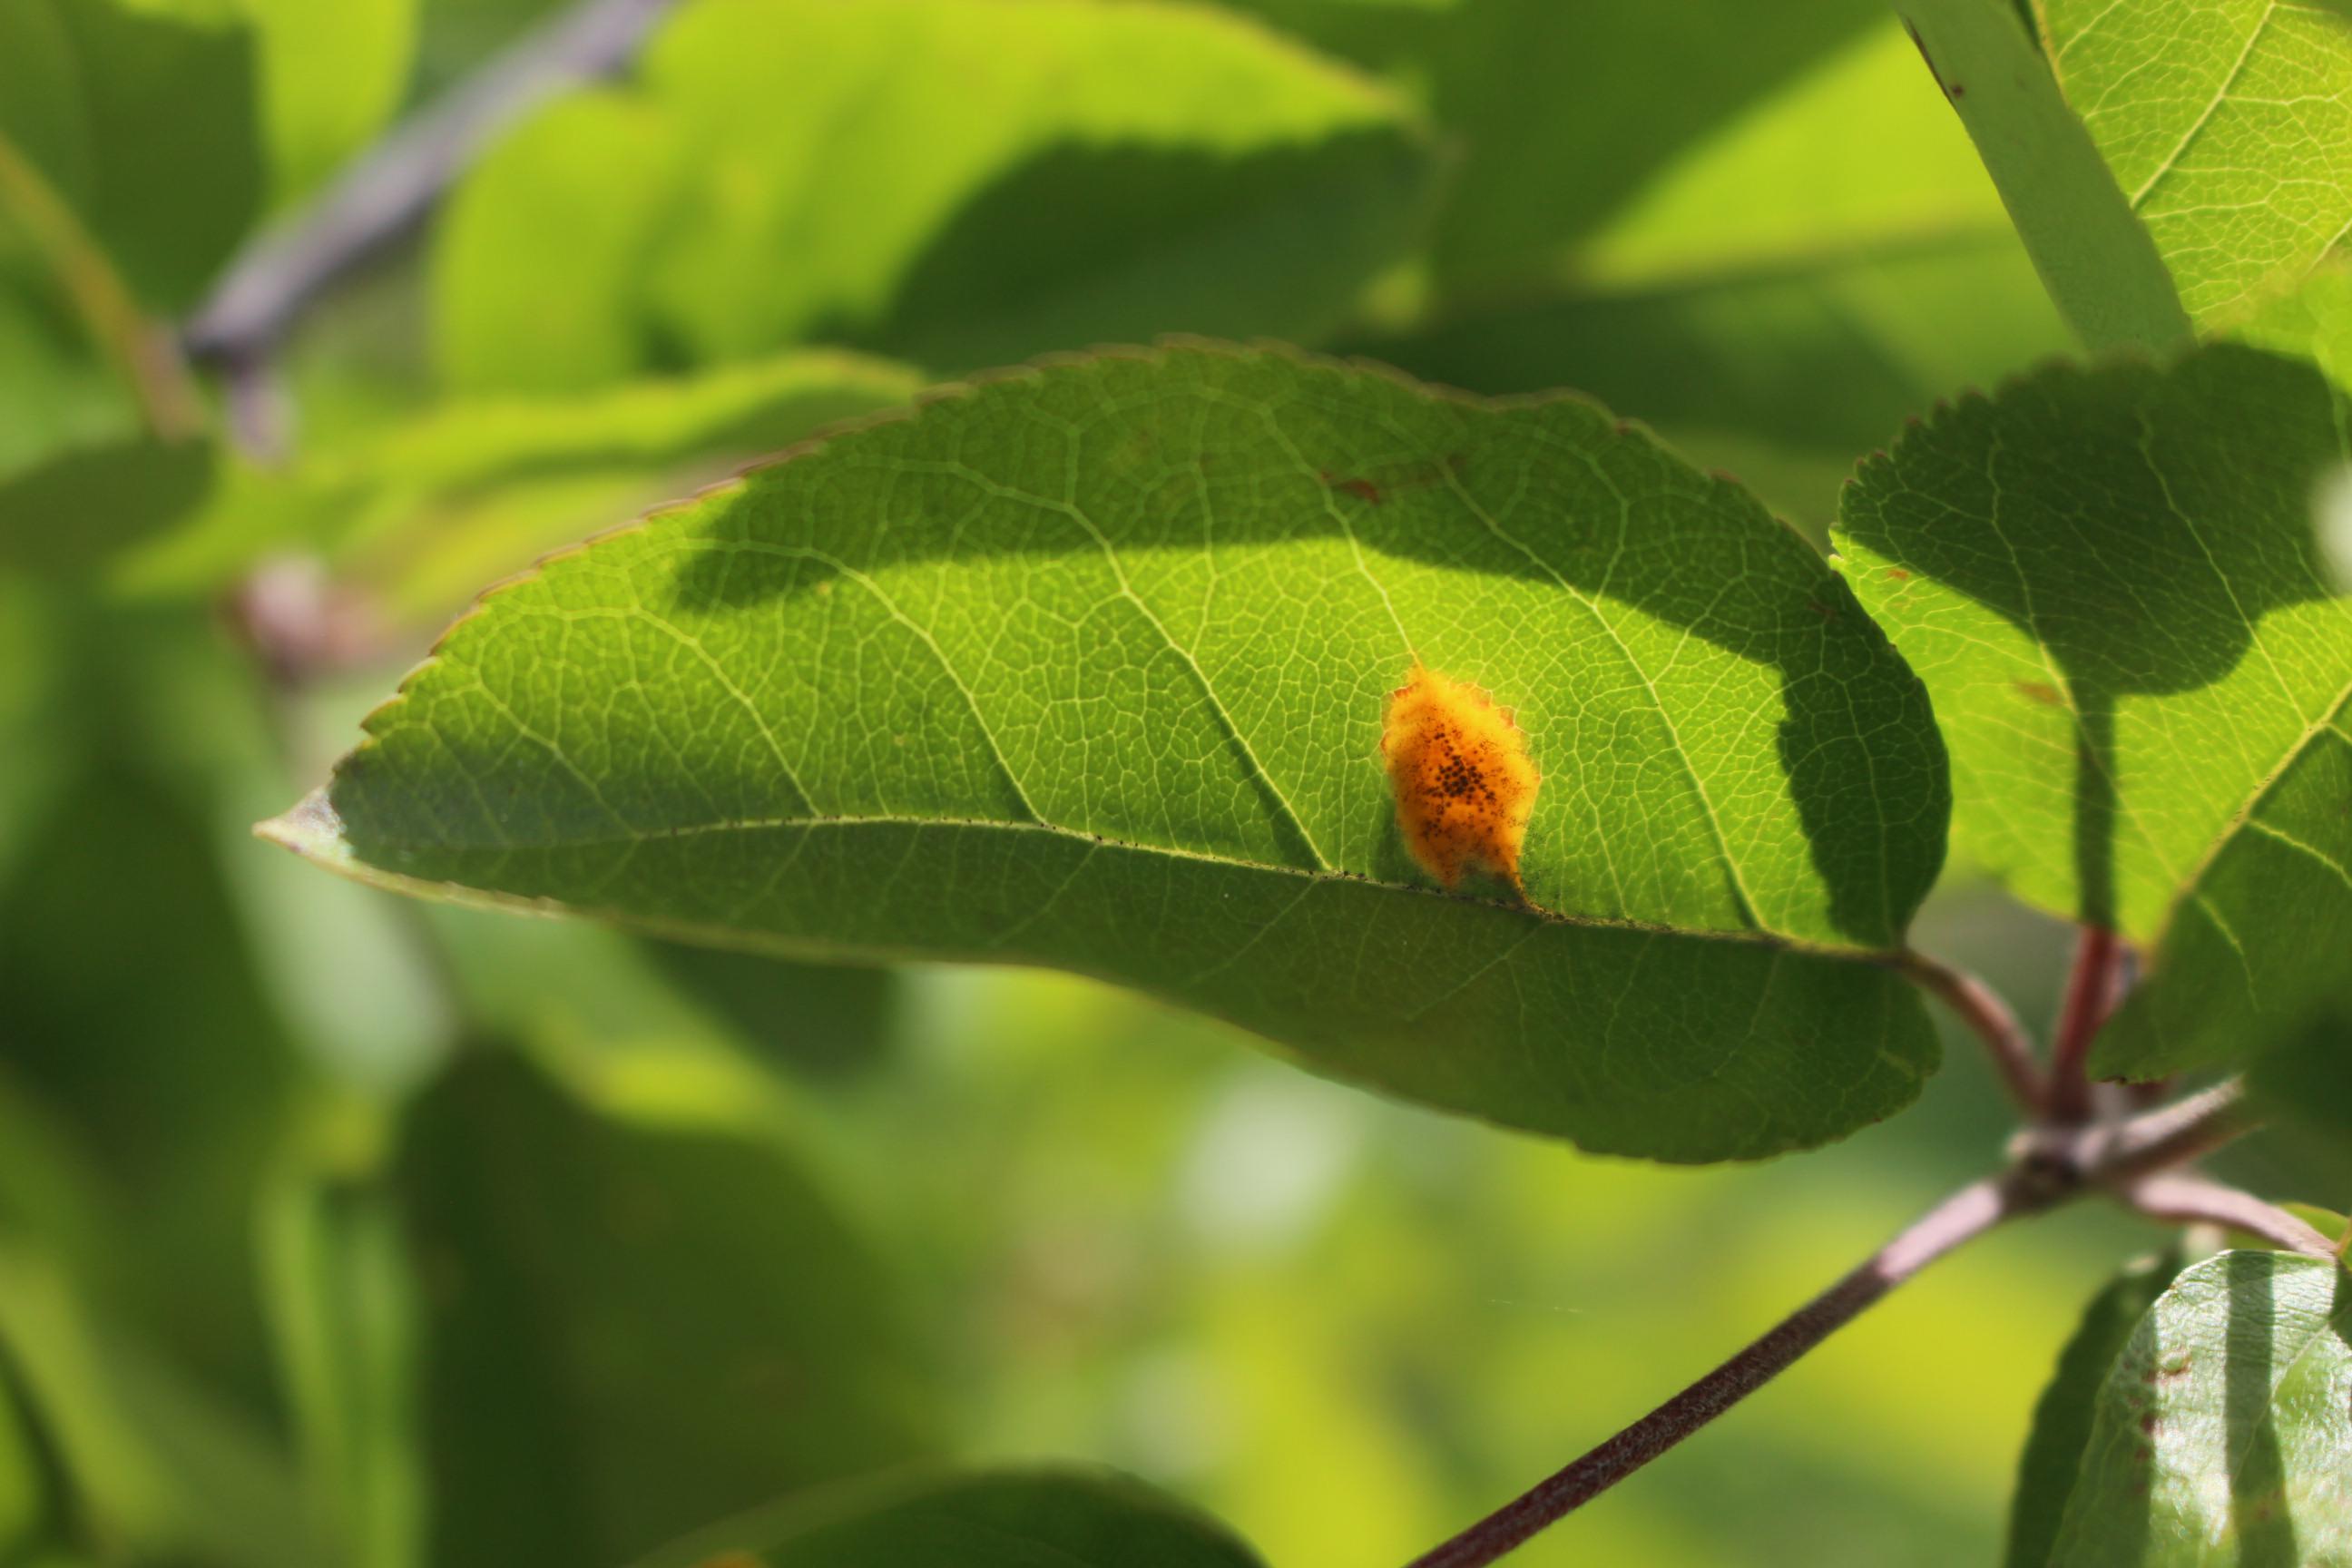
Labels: rust